Li A

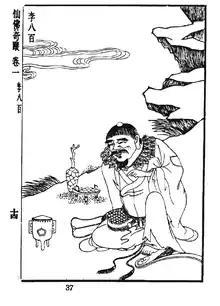
Woodcut illustration of Li Babai, Hong Zicheng's 1602

The earliest biographical information about Li A is contained in two texts attributed to the Daoist scholar and author Ge Hong (284-364), the 317 (" Master Who Embraces Simplicity") and the later ("Traditions of Divine Transcendents").